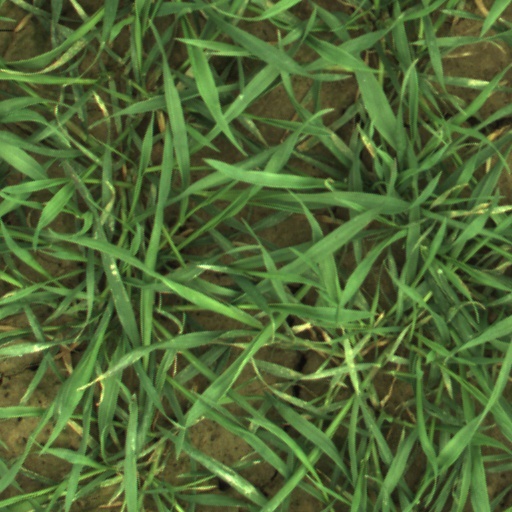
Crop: wheat